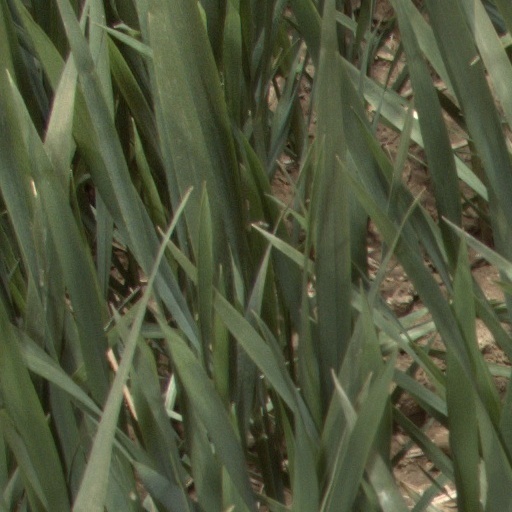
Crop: wheat